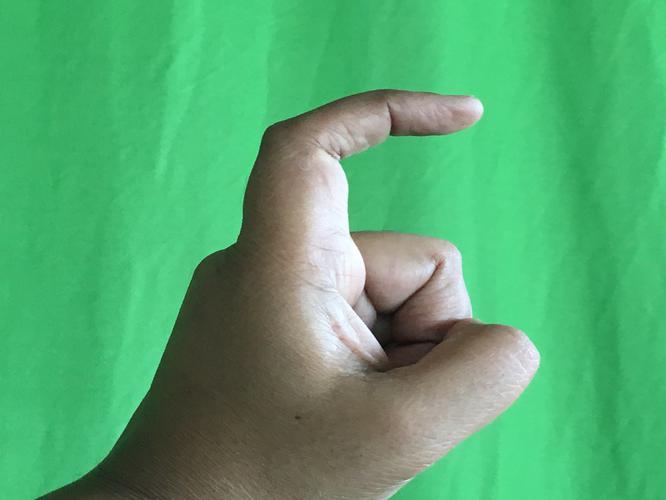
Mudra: Tamarachudam
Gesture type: single_hand